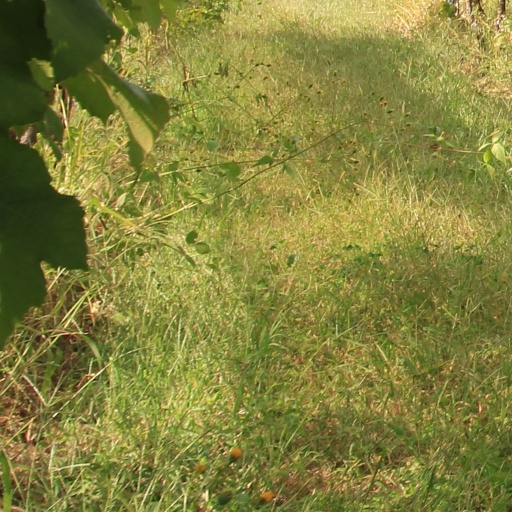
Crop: grape